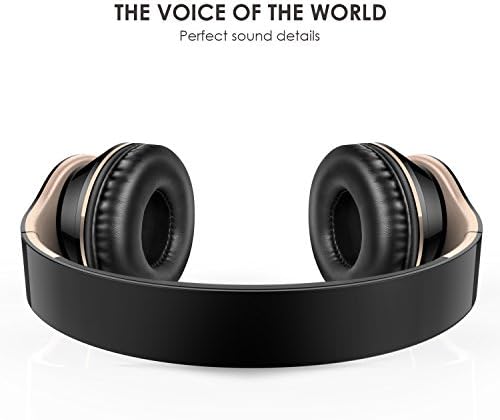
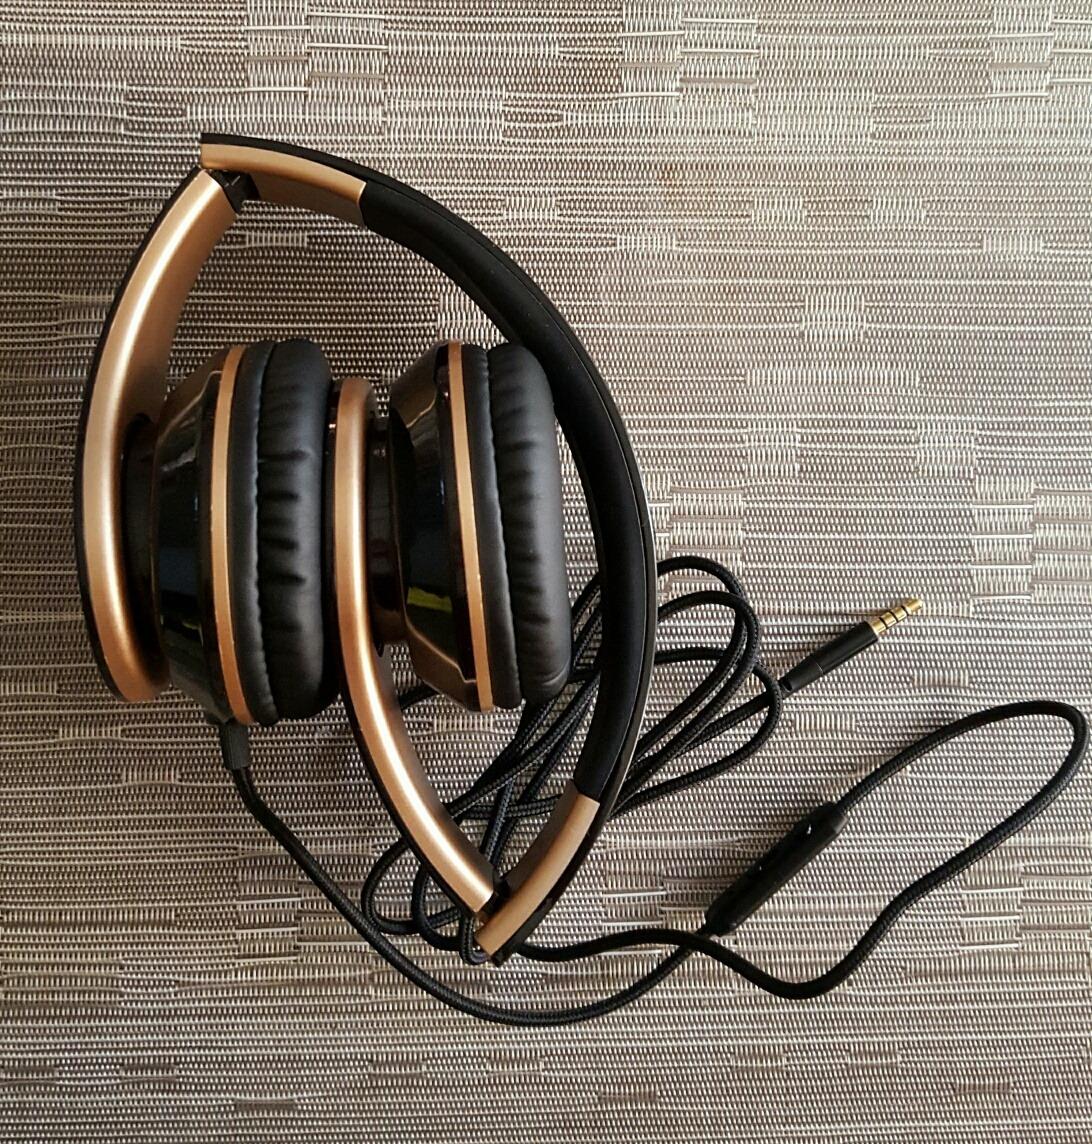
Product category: headphones
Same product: yes